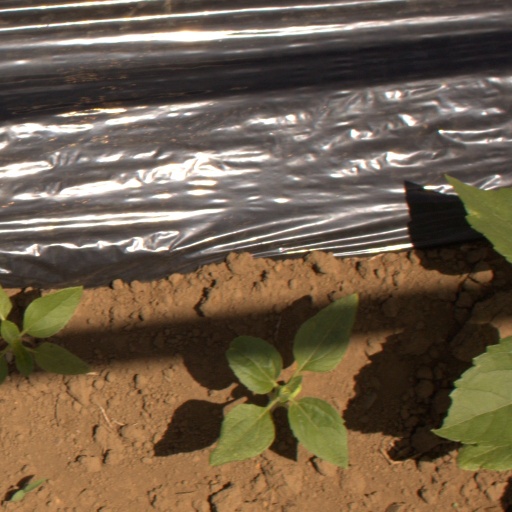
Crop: Jerusalem artichoke